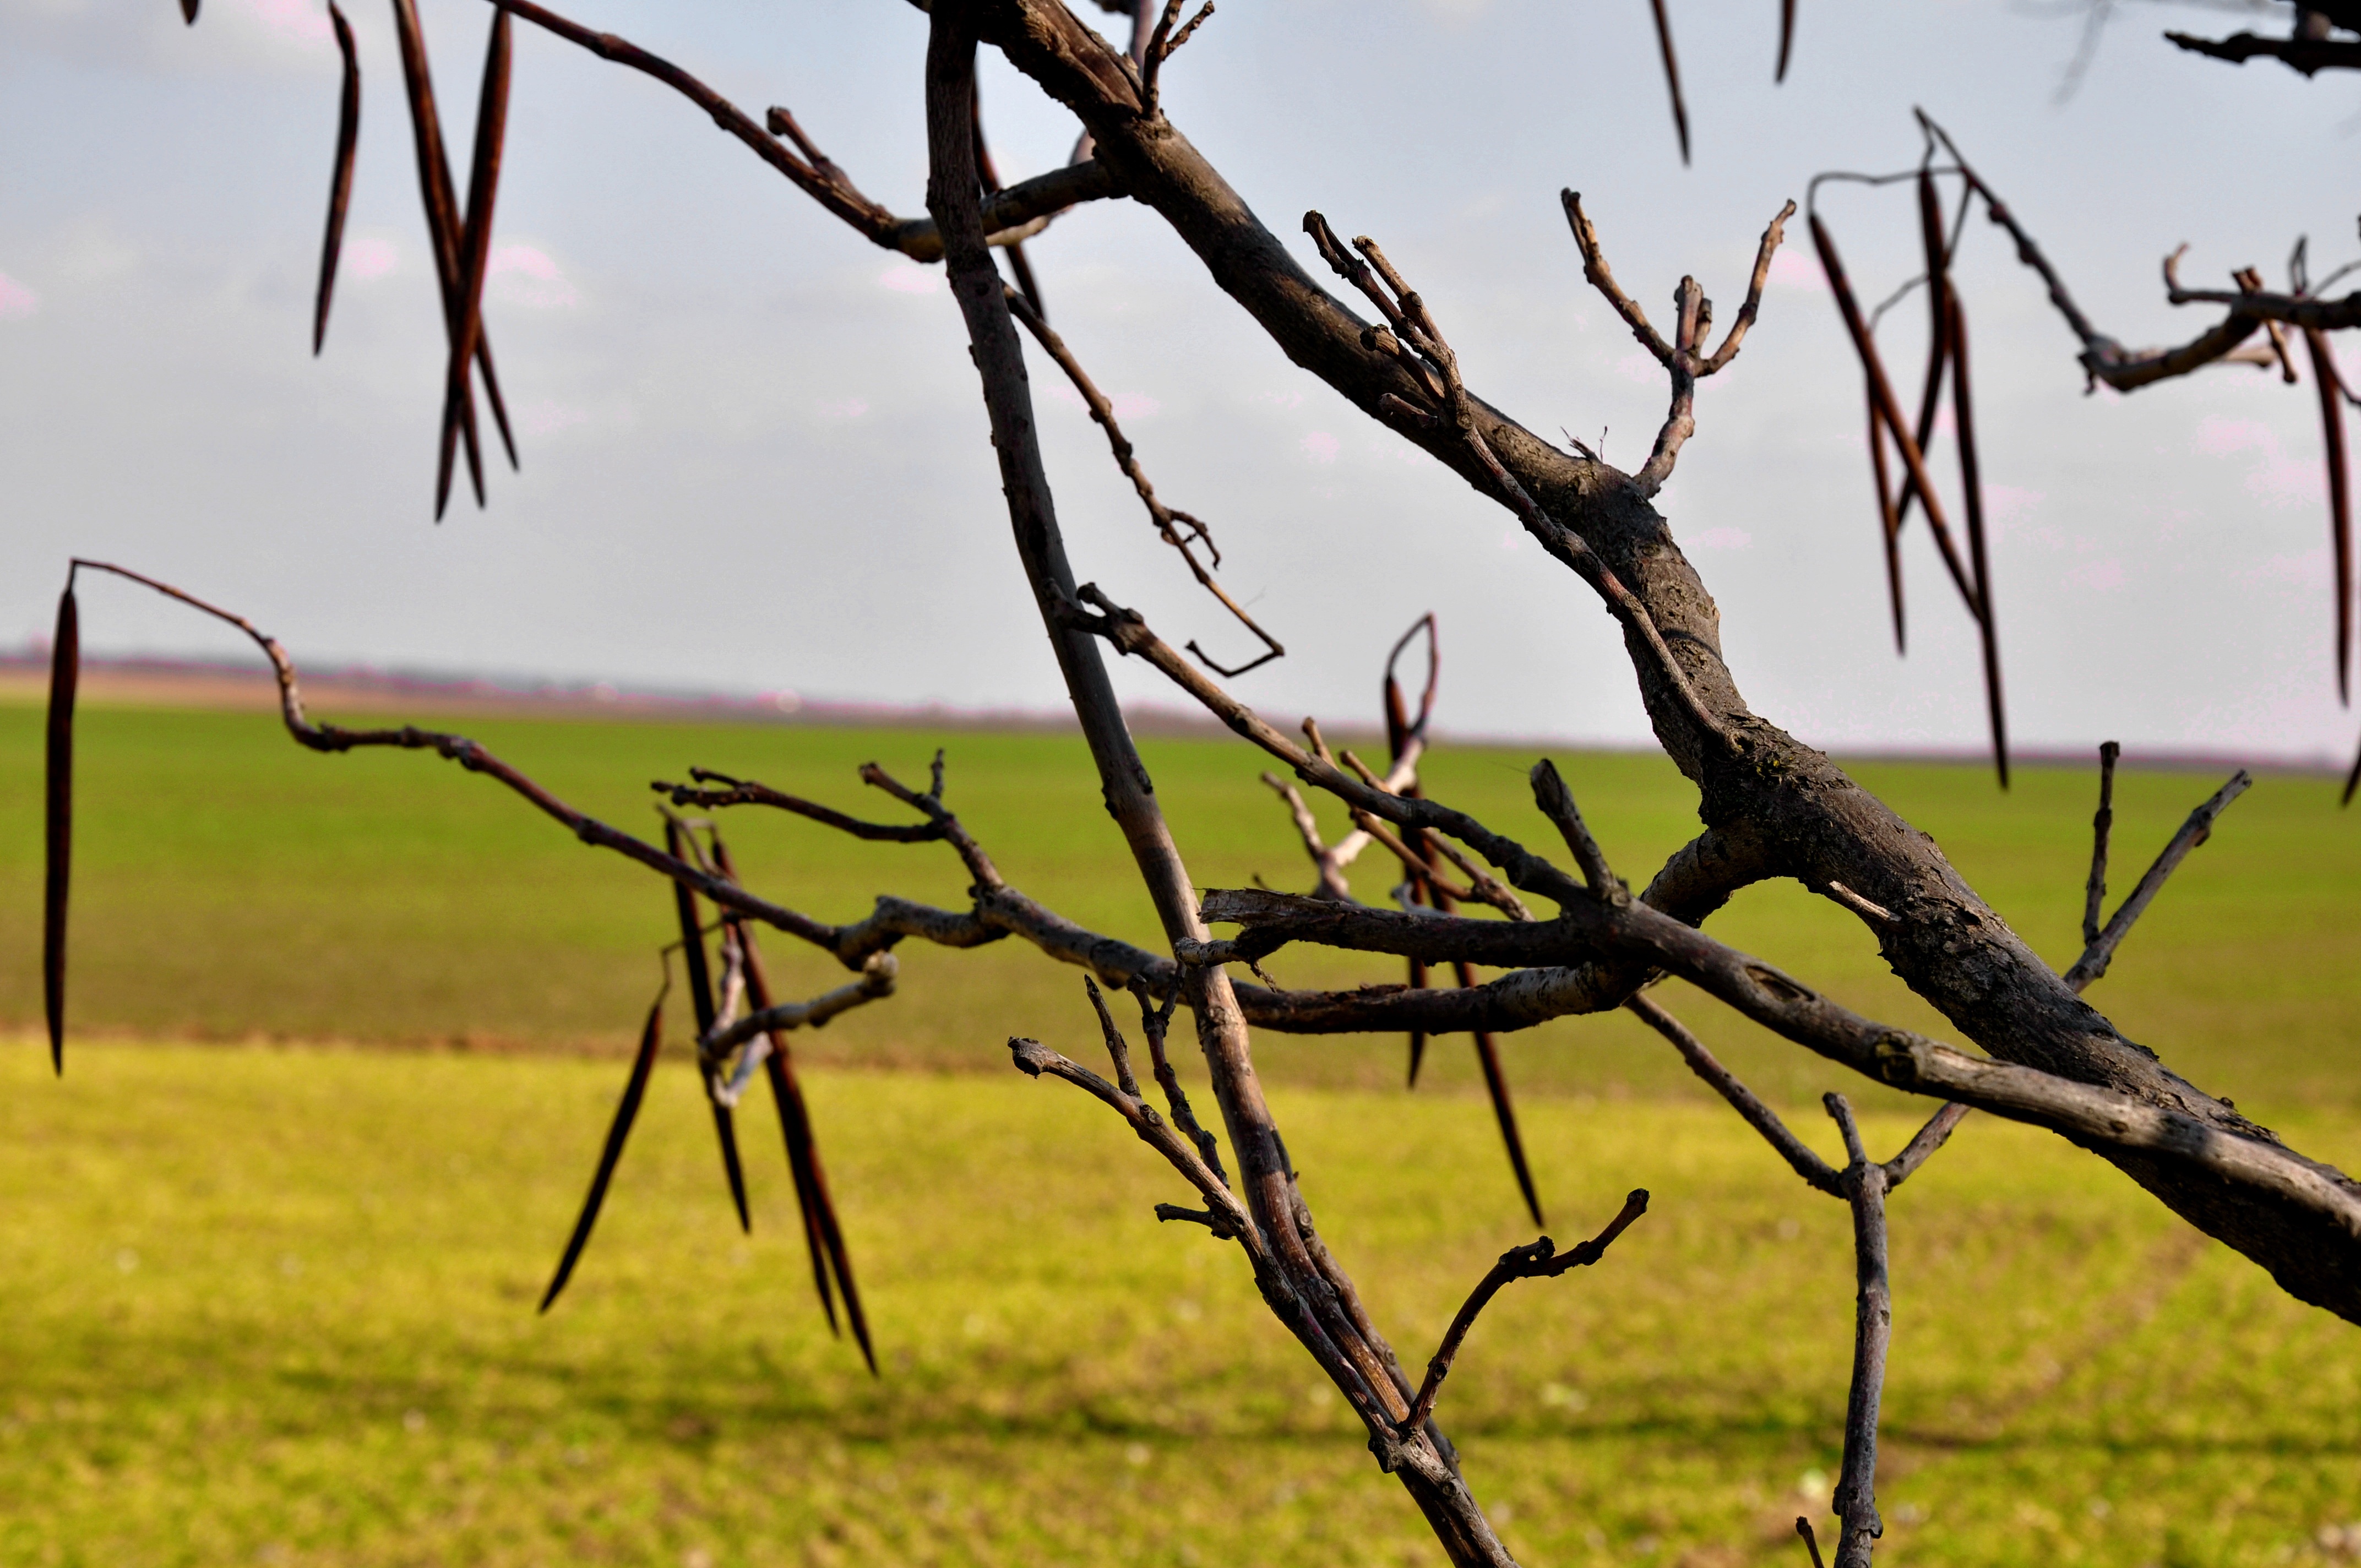
tree, nature, grass, branch, fence, plant, sunshine, field, leaf, flower, wildlife, spring, green, autumn, yellow, agriculture, flora, fauna, twig, rural area, grass family, woody plant, thorns spines and prickles, home fencing